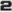
Number: 2